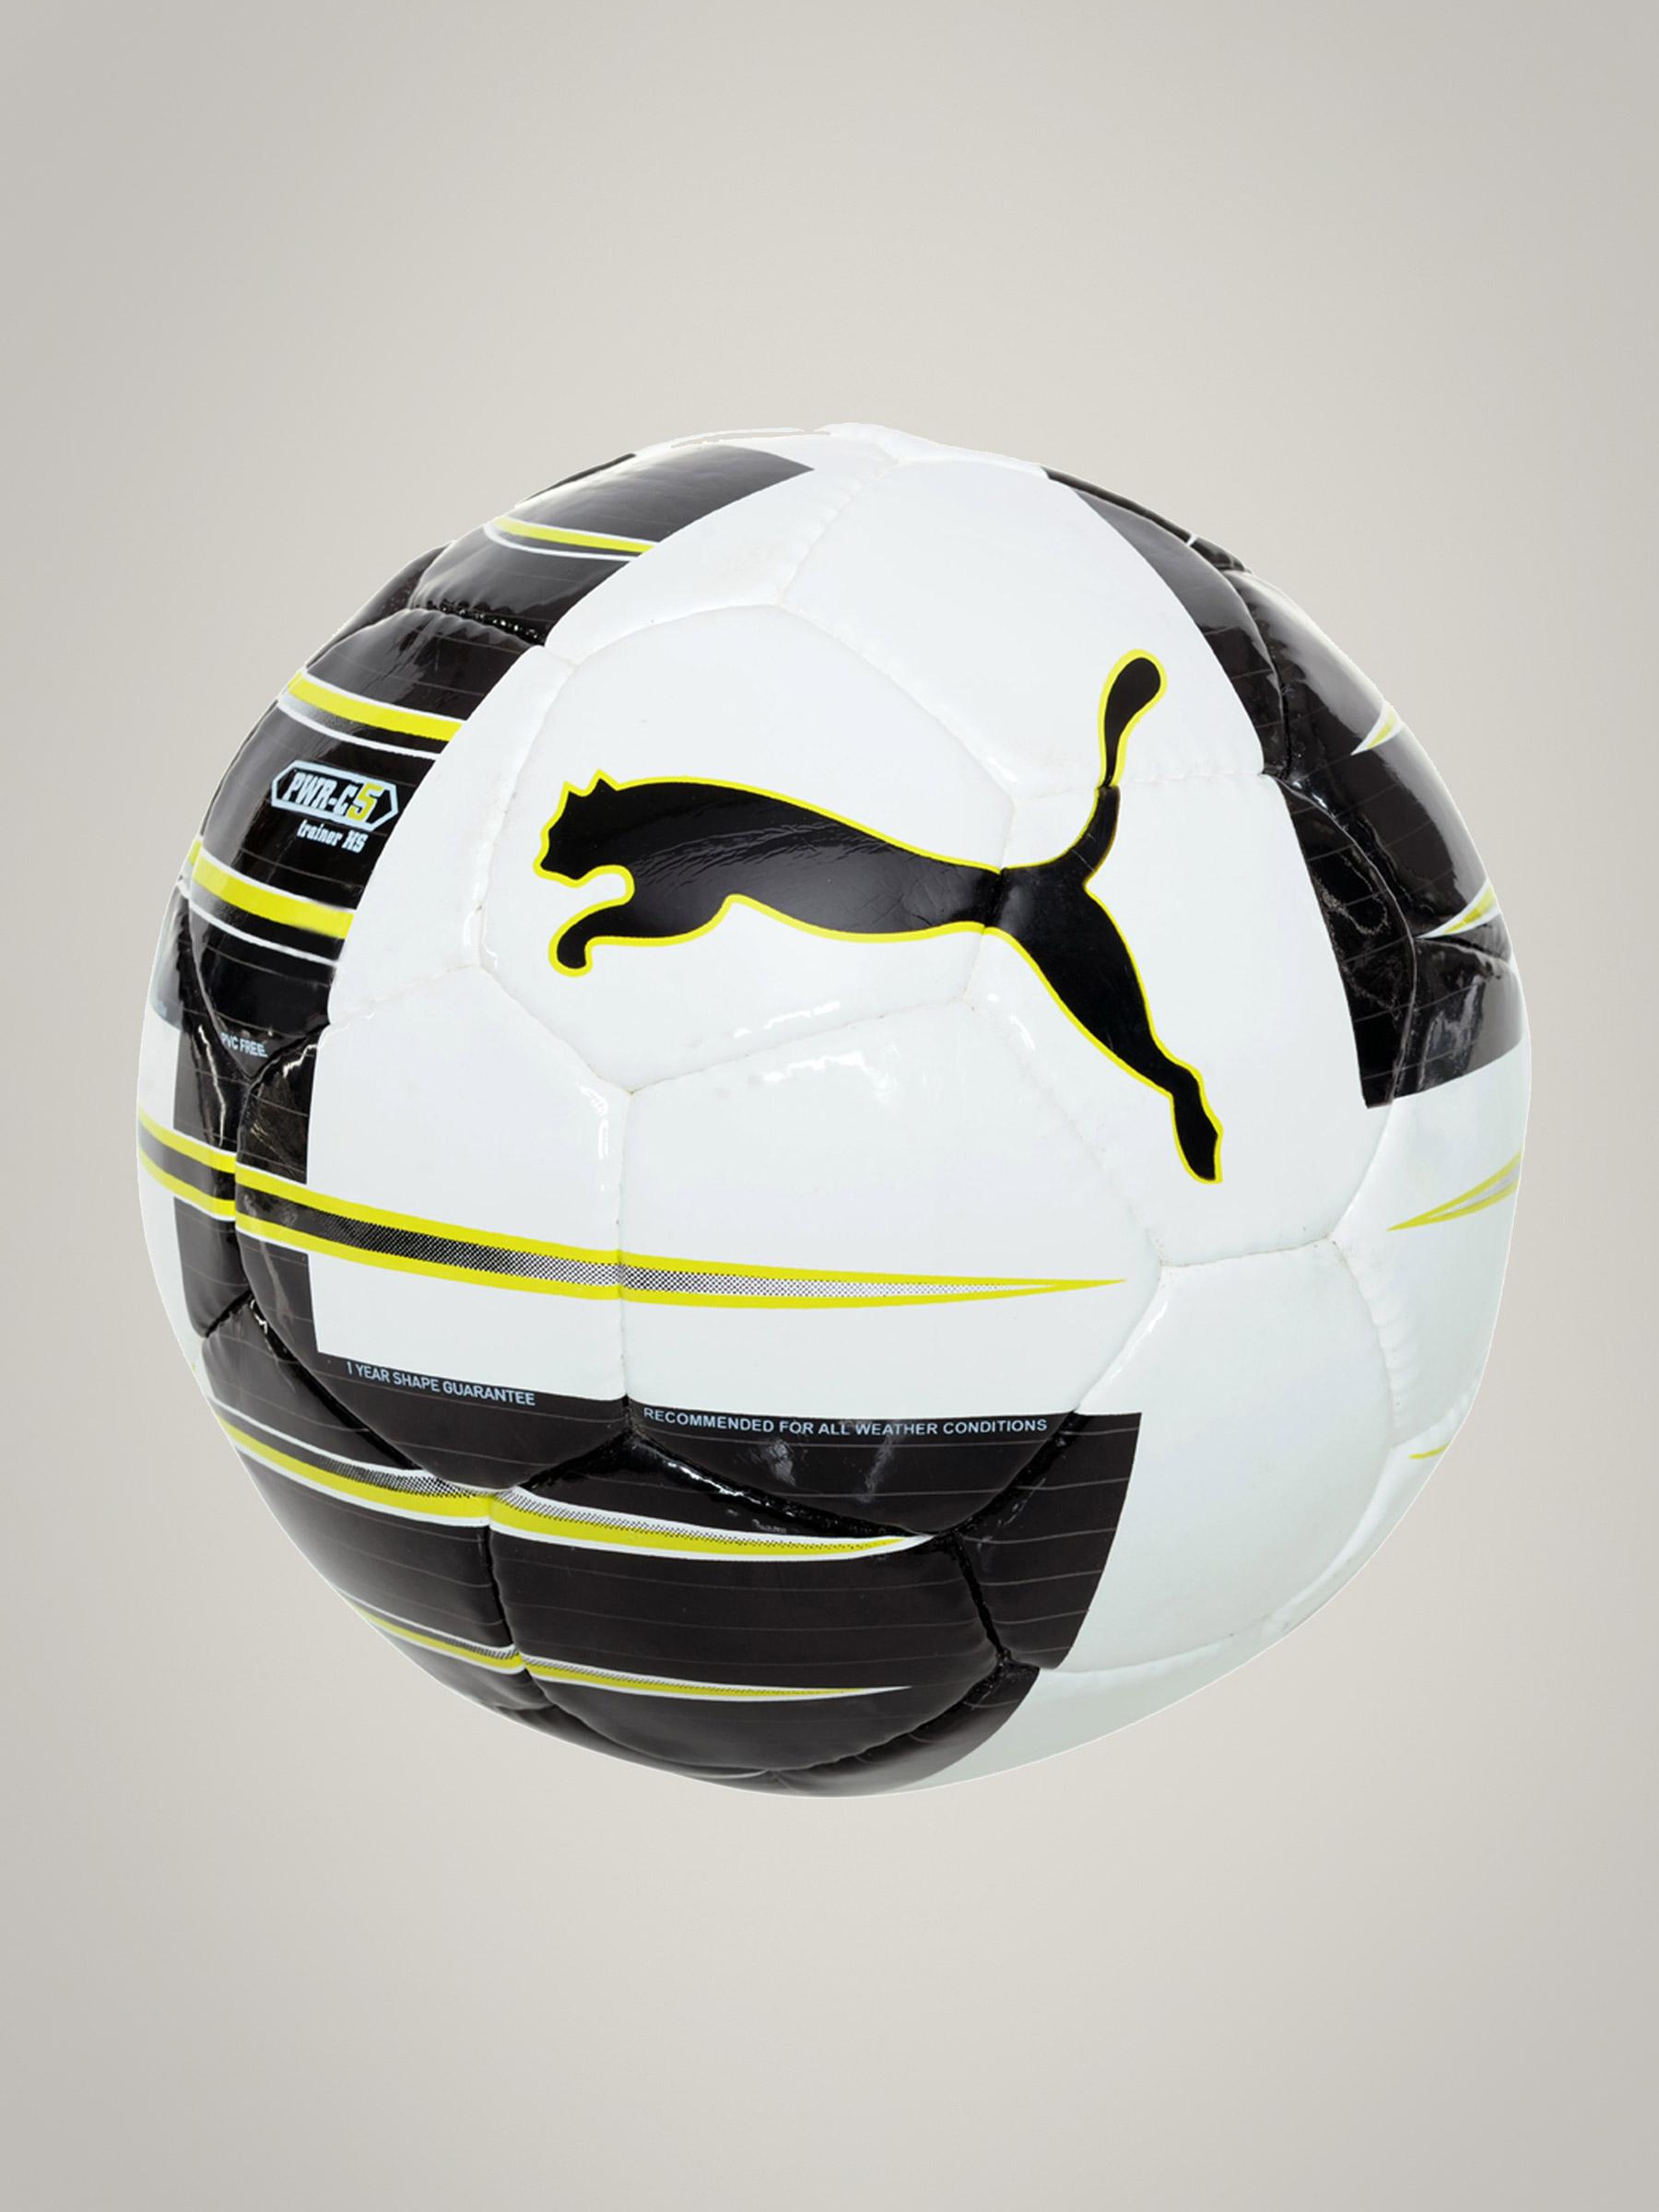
Puma Cat Trainer-WBL Football
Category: Sporting Goods / Sports Equipment / Footballs
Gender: Unisex
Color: White
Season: Fall 2010
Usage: Sports